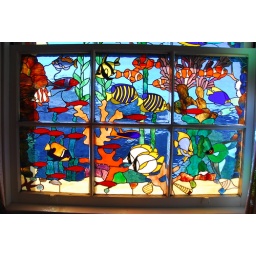
Stained glass windows made by my friend Nick.